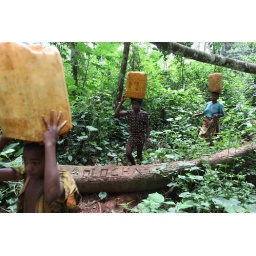
carrying water in forest